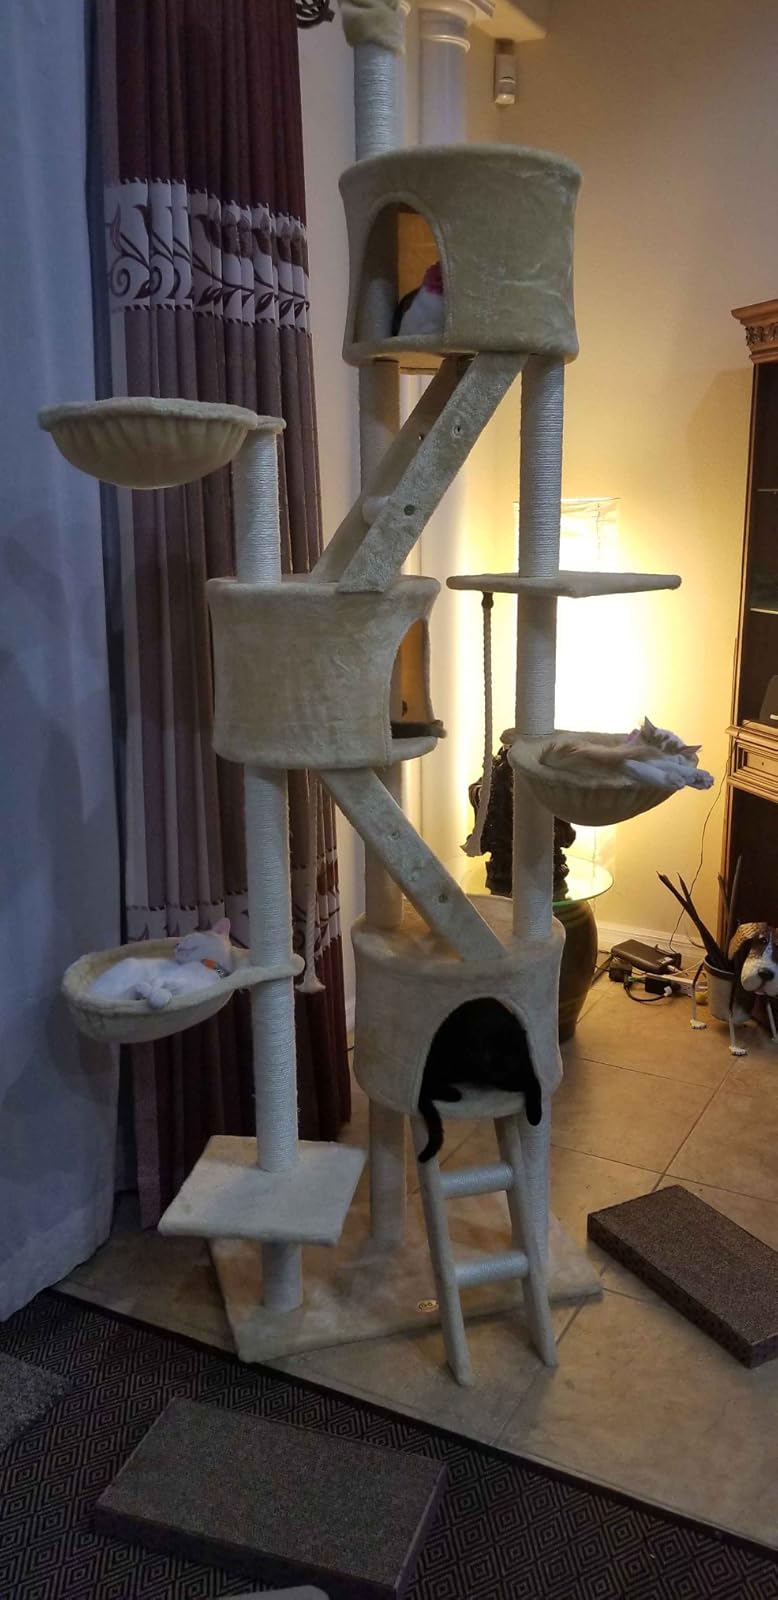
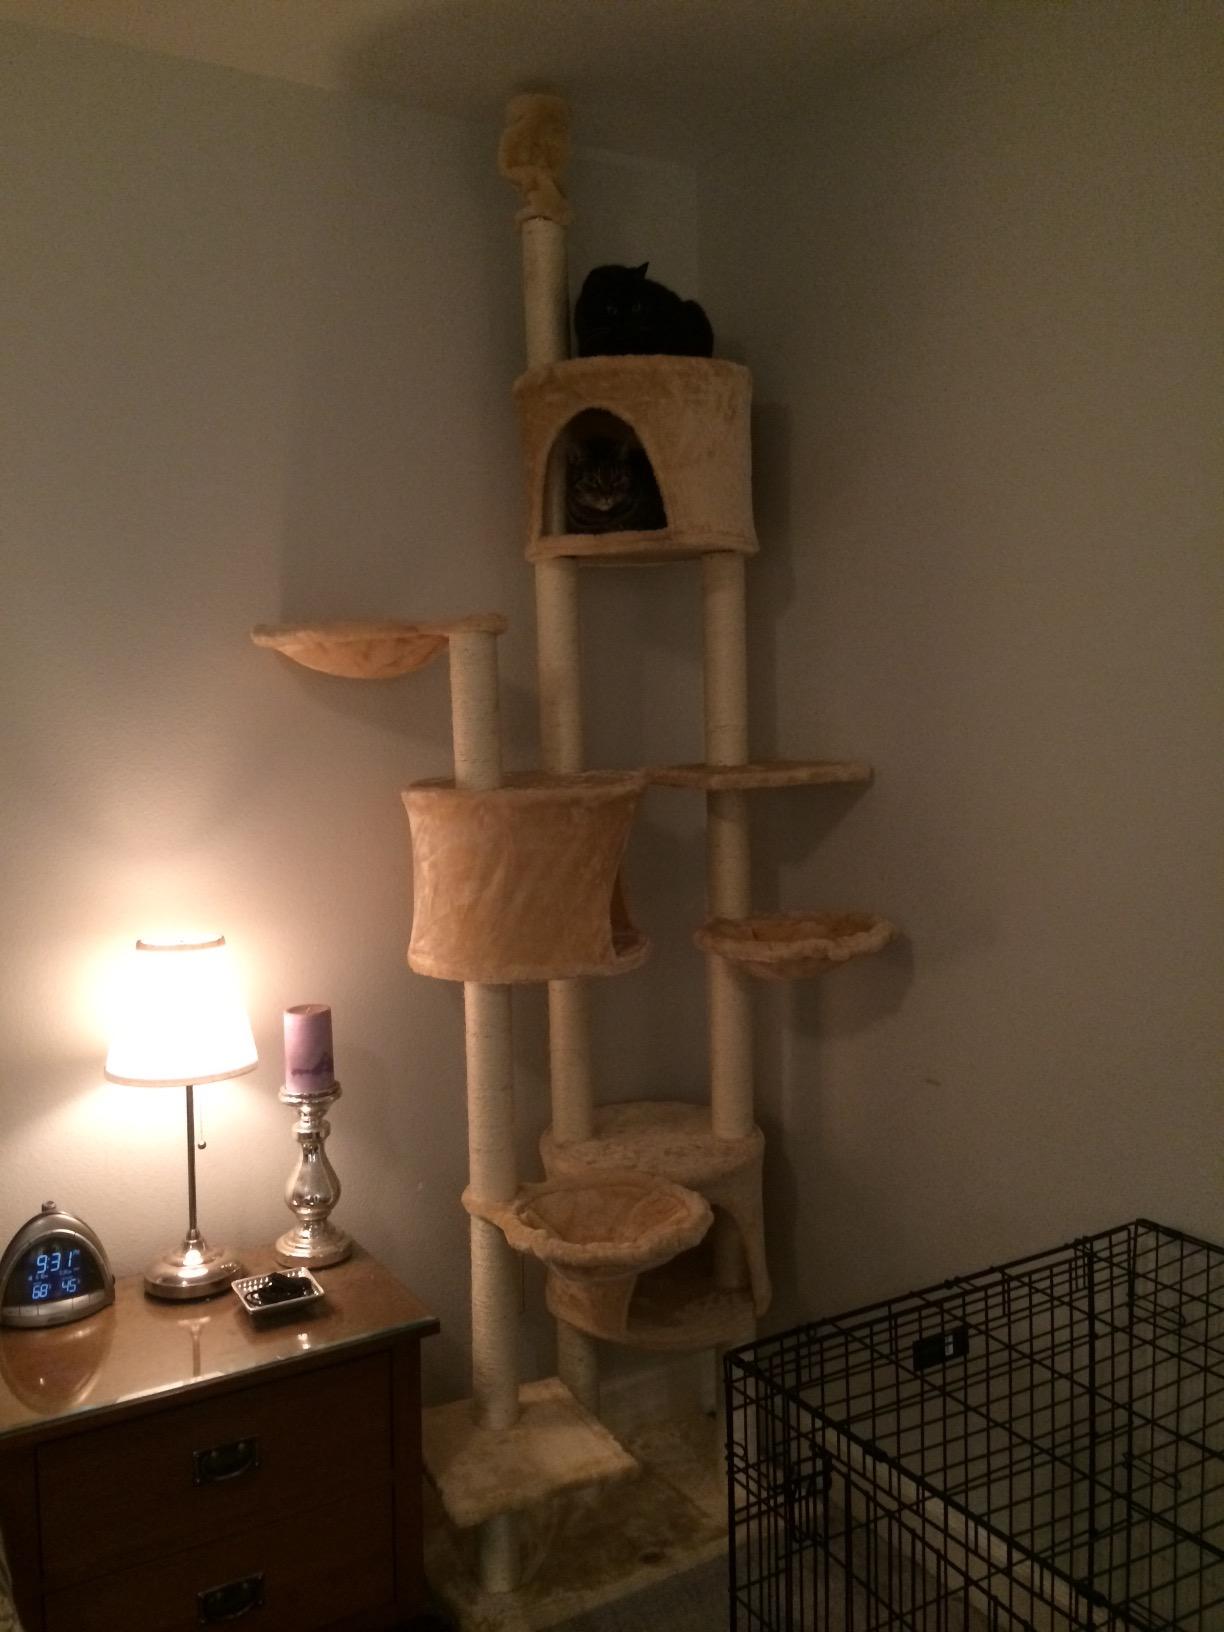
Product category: items_cat tree
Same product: yes